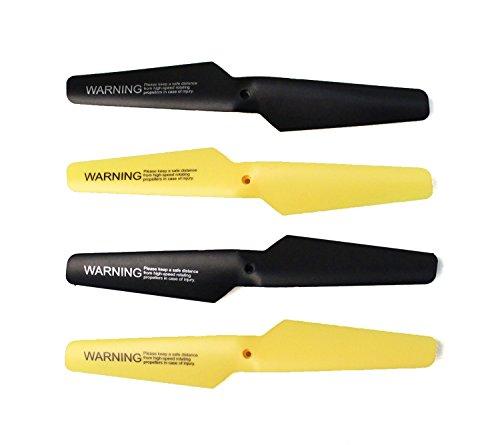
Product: Rage RC 4046 Propeller Set (4) Stinger 240 Replacement Parts
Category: Toys & Games | Hobbies | Remote & App Controlled Vehicles & Parts | Remote & App Controlled Vehicle Parts
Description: This is for use on the Rage RC stinger 240, consult your user's manual for exact parts listings.
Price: $3.99
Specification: ProductDimensions:7x4.8x0.2inches|ItemWeight:0.48ounces|ShippingWeight:0.48ounces(Viewshippingratesandpolicies)|DomesticShipping:ItemcanbeshippedwithinU.S.|InternationalShipping:ThisitemcanbeshippedtoselectcountriesoutsideoftheU.S.LearnMore|ASIN:B0777TCH24|Itemmodelnumber:RGR4046|Manufacturerrecommendedage:16-16years